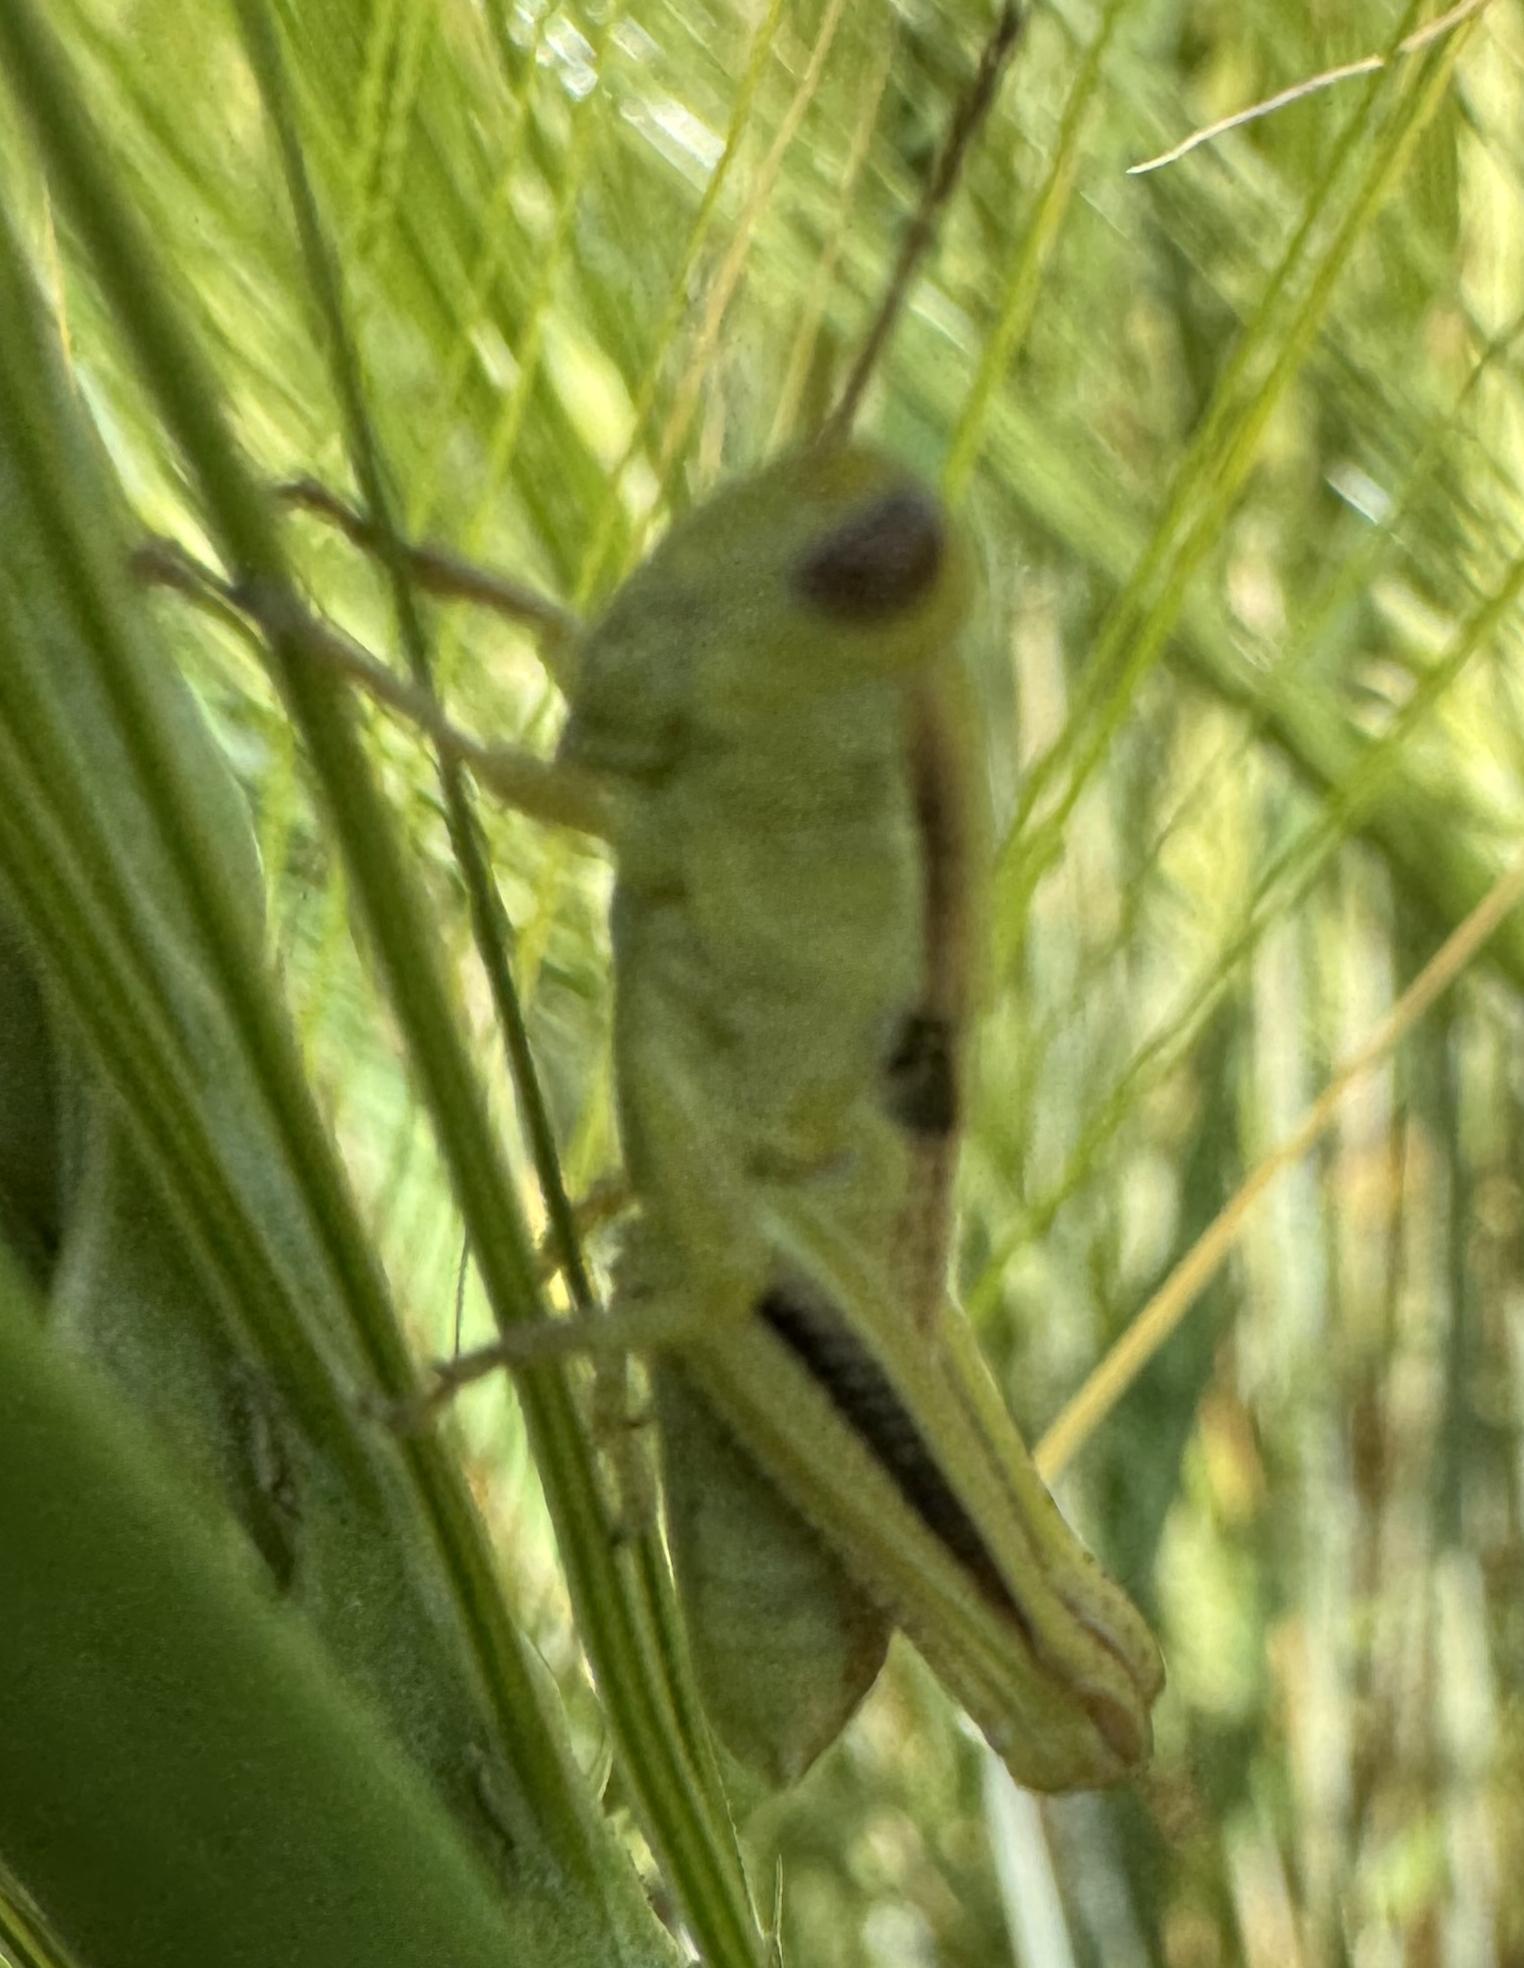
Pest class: occasional_pest